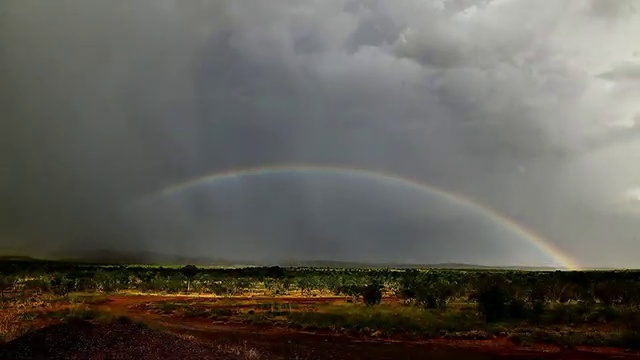
Fire: no
Smoke: no